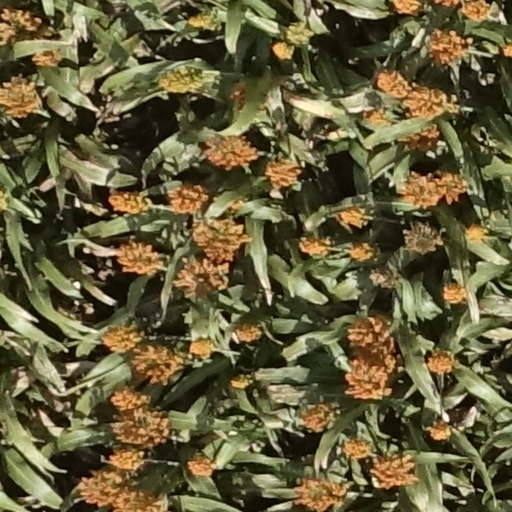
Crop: sorghum